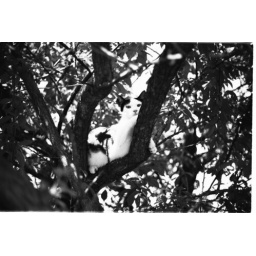
cat in tree 3 b